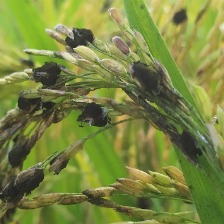
Nhãn: Bệnh Than Vàng ( False Smut )